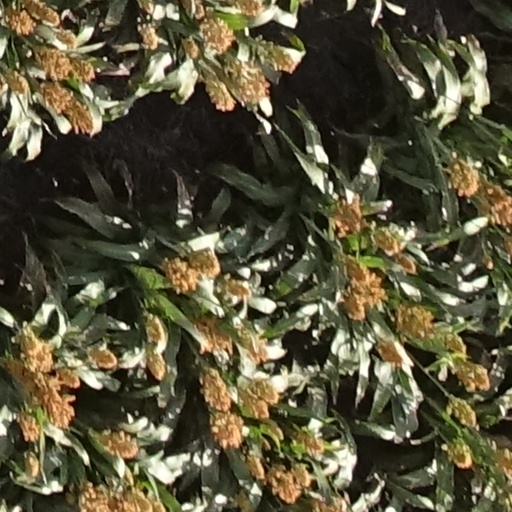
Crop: sorghum